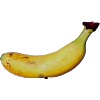
Label: Banana Lady Finger 1